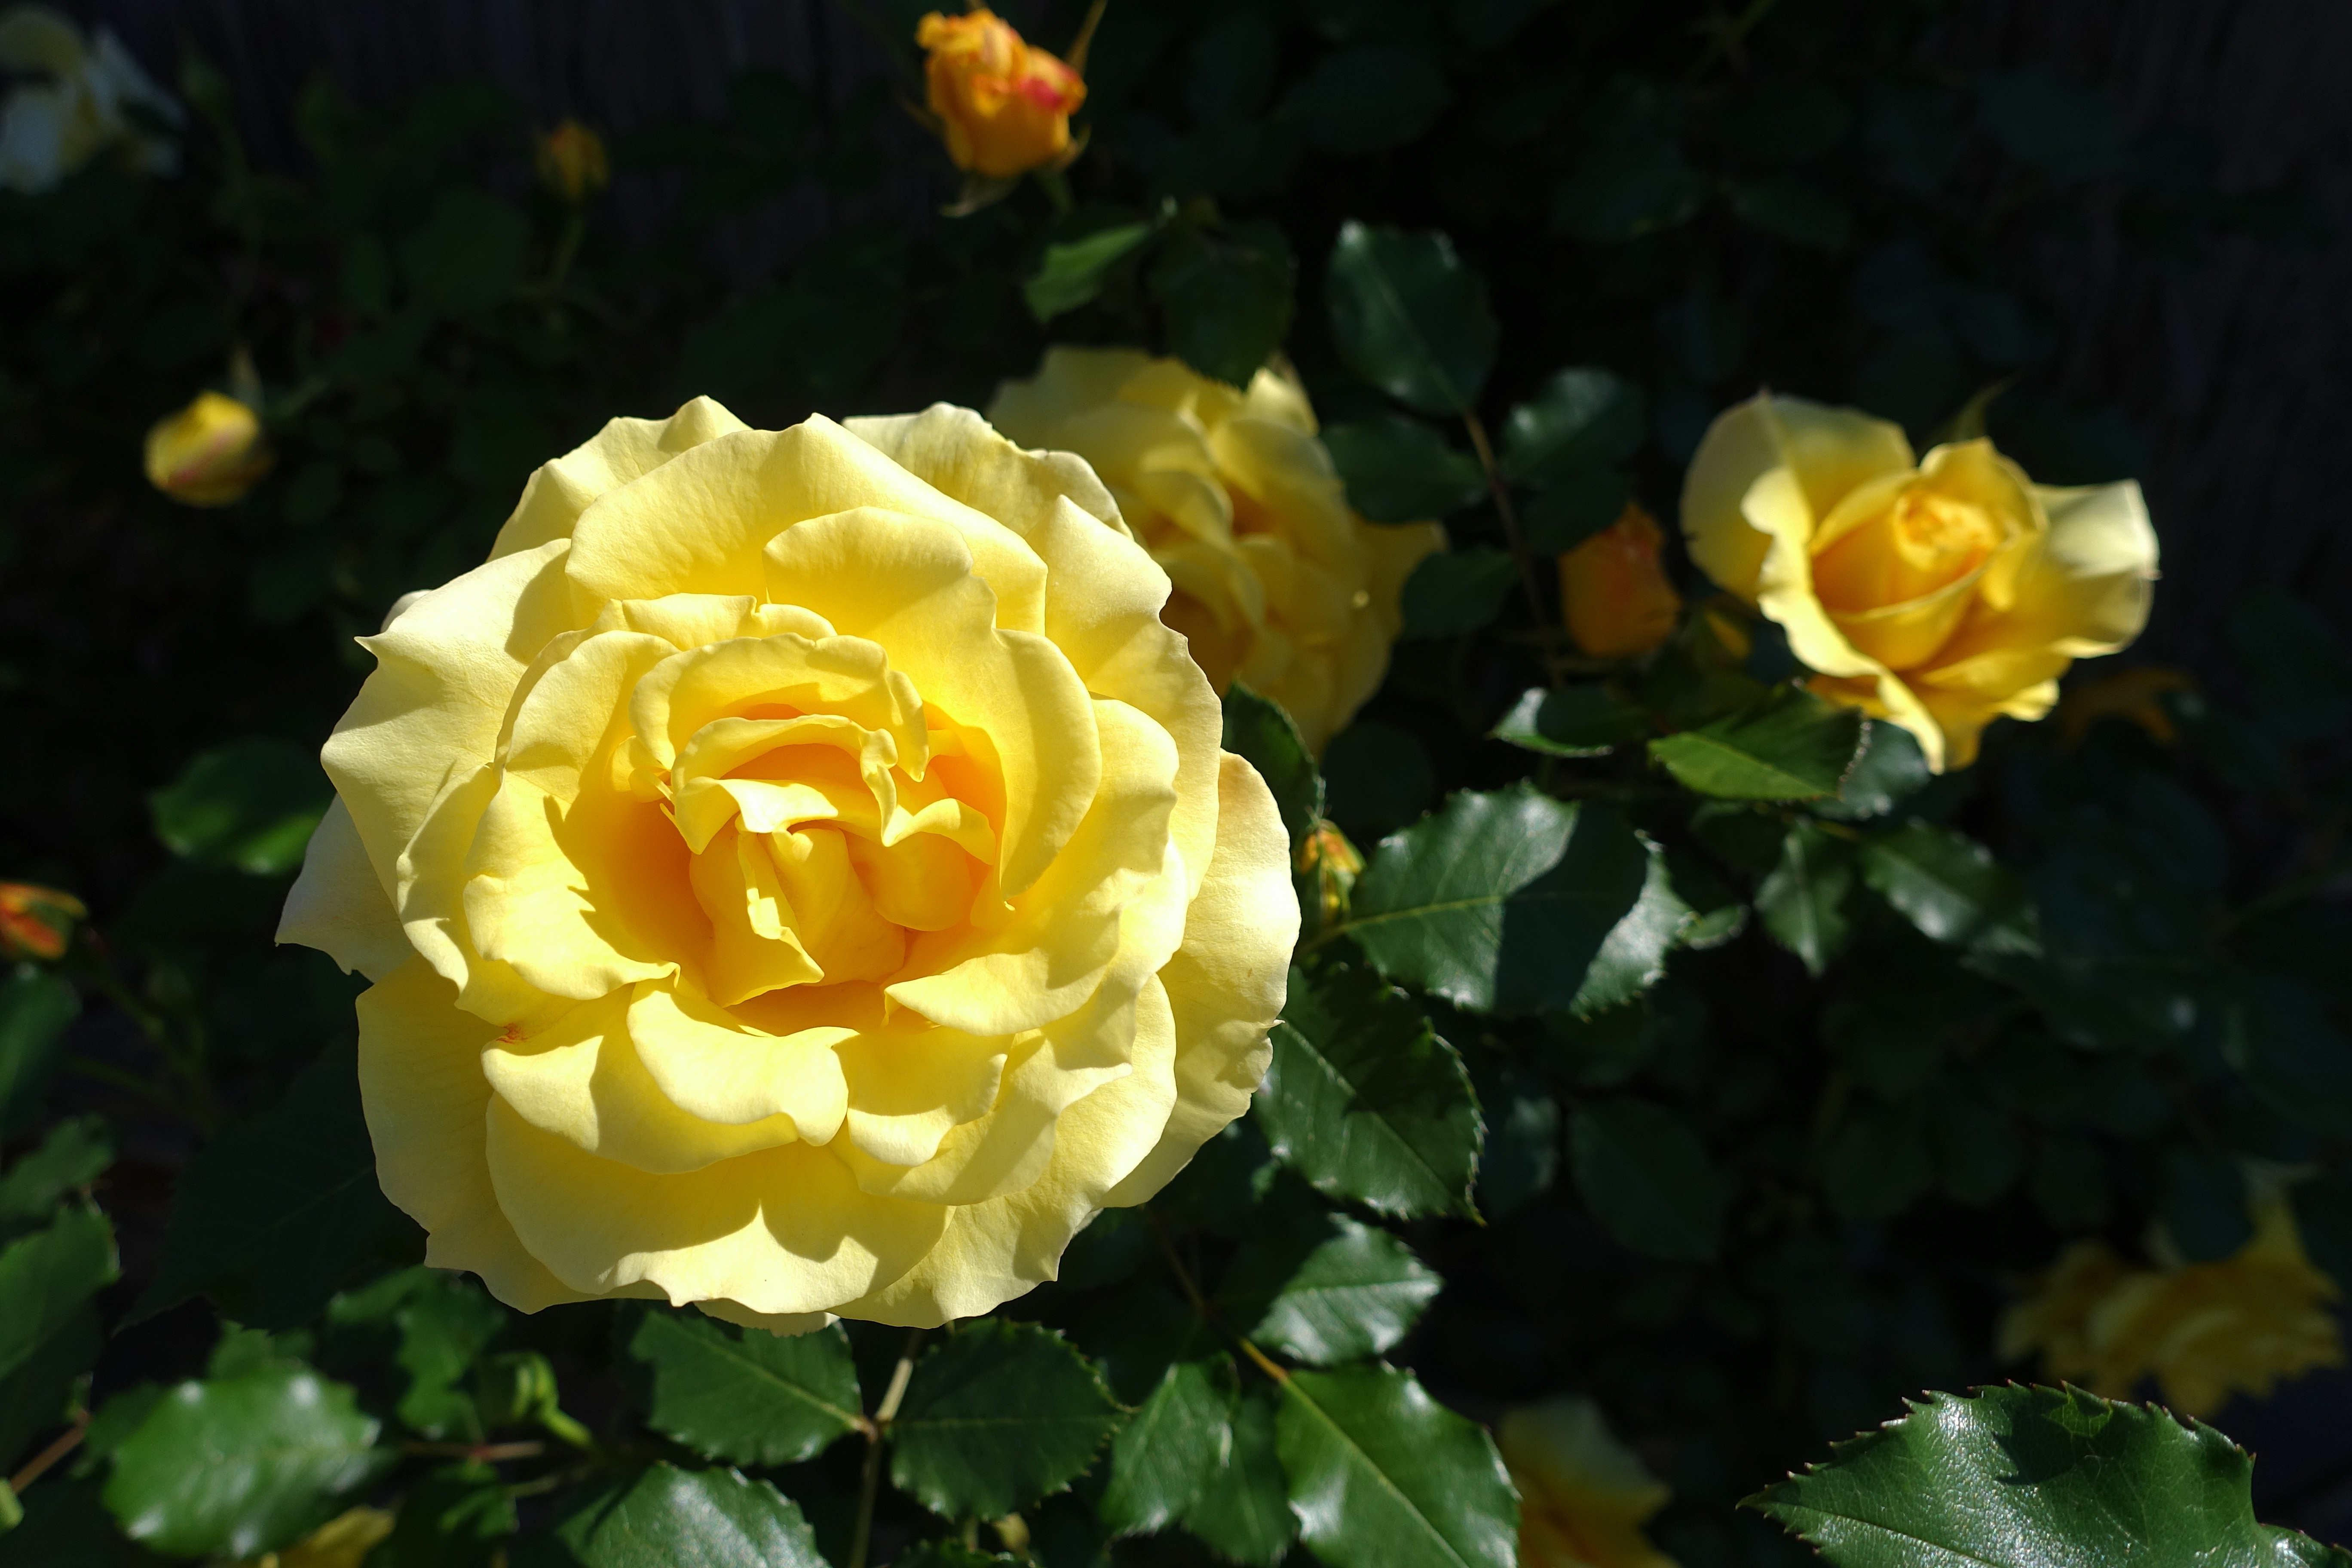
plant, flower, petal, rose, yellow, garden, pink, floribunda, yellow rose, flowering plant, garden roses, rose family, land plant, rosa centifolia, rose order, austrian briar